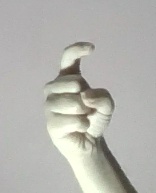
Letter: ra